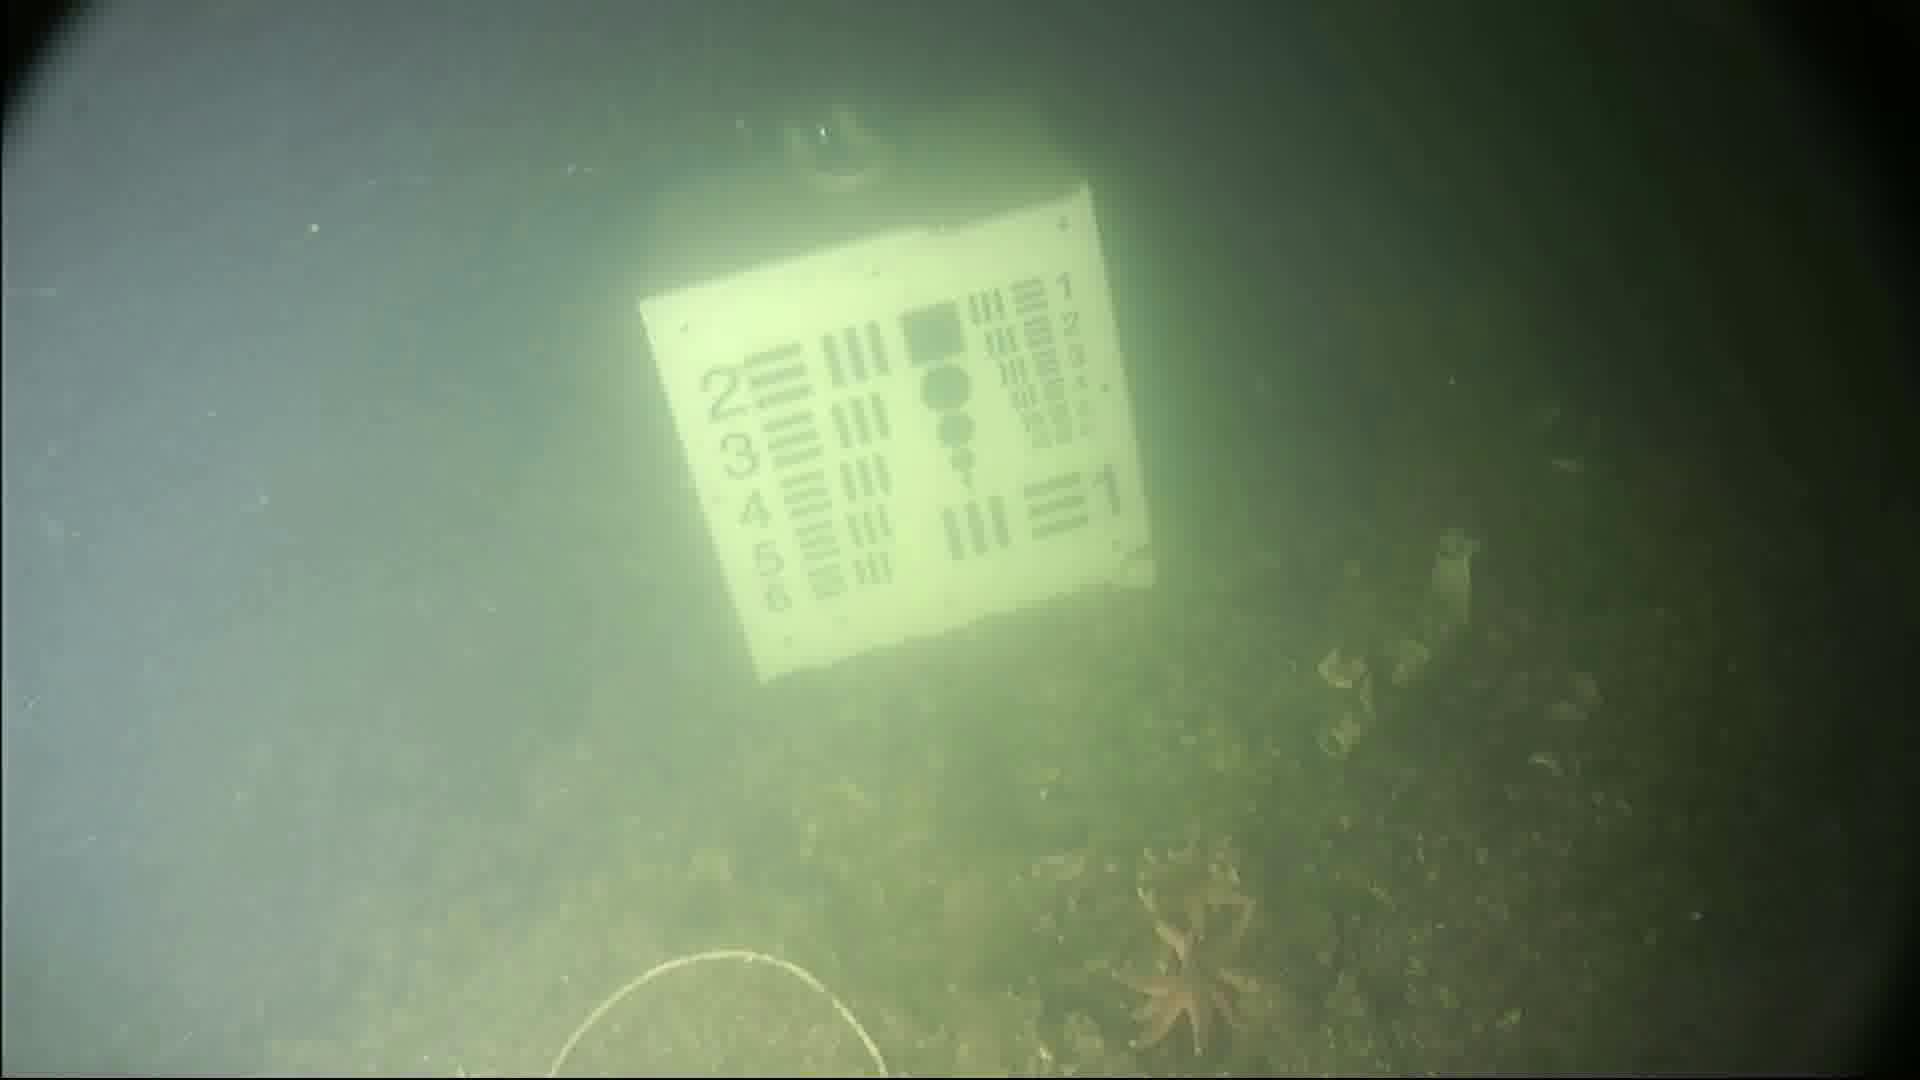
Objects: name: starfish